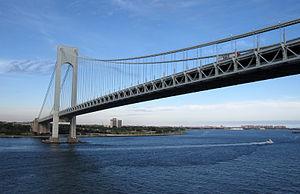
Le pont Verrazano-Narrows relie les boroughs de Brooklyn et Staten Island dans la ville de New York aux États-Unis